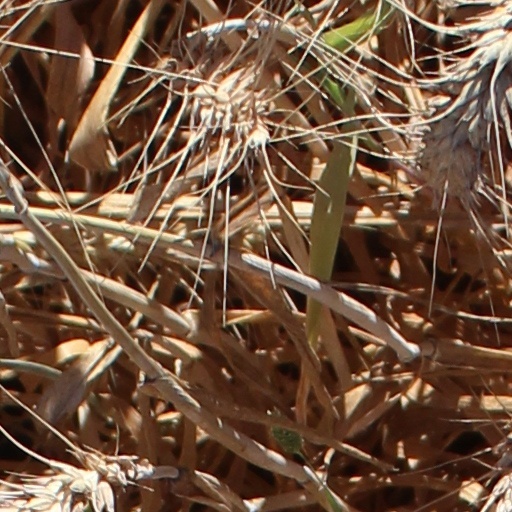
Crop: wheat